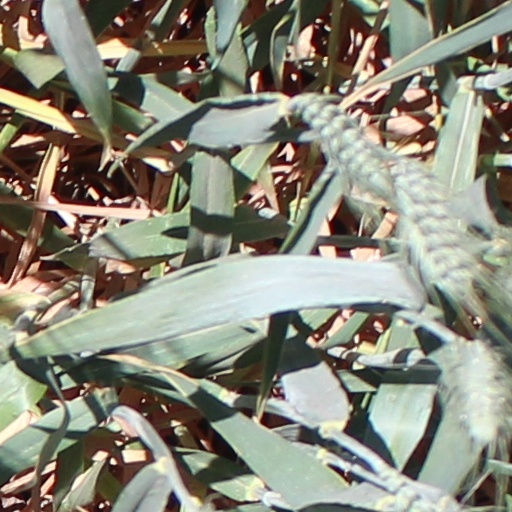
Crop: wheat